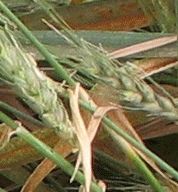
Label: Wheat___Brown_Rust